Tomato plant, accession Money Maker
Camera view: tilt-top (135 deg); turntable rotation: 180 degrees
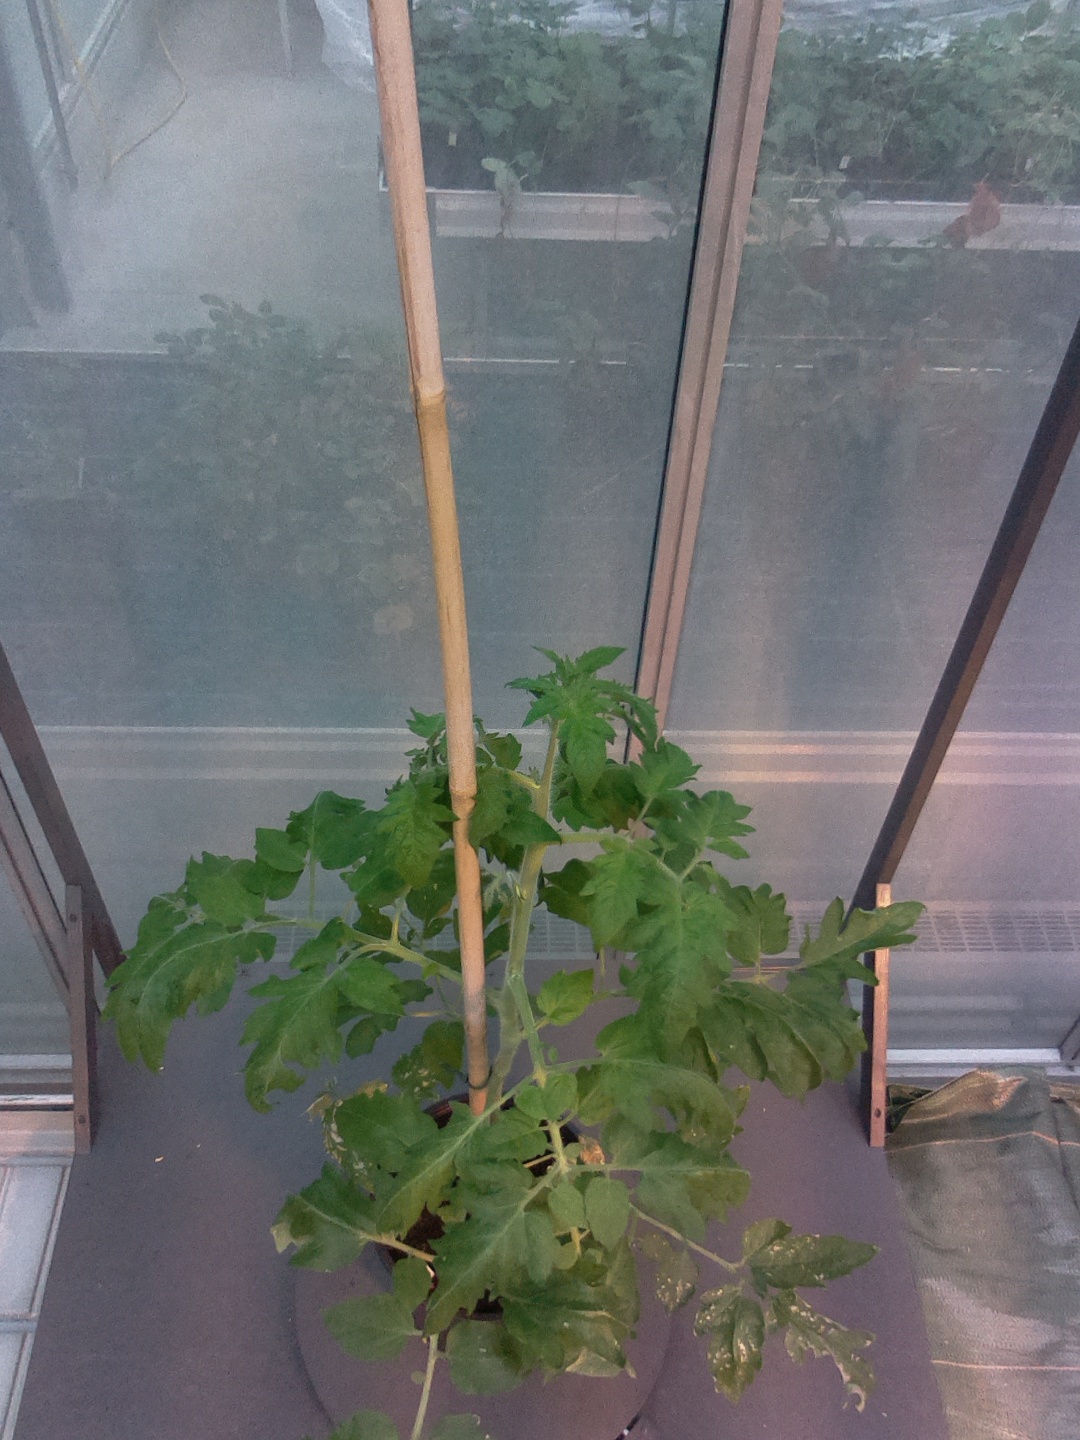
BBCH growth stage 60: First flowers open